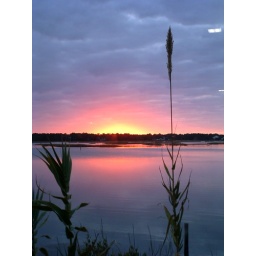
Another sunset seen from my chair in the RV - that rear window and site we had were terrific!